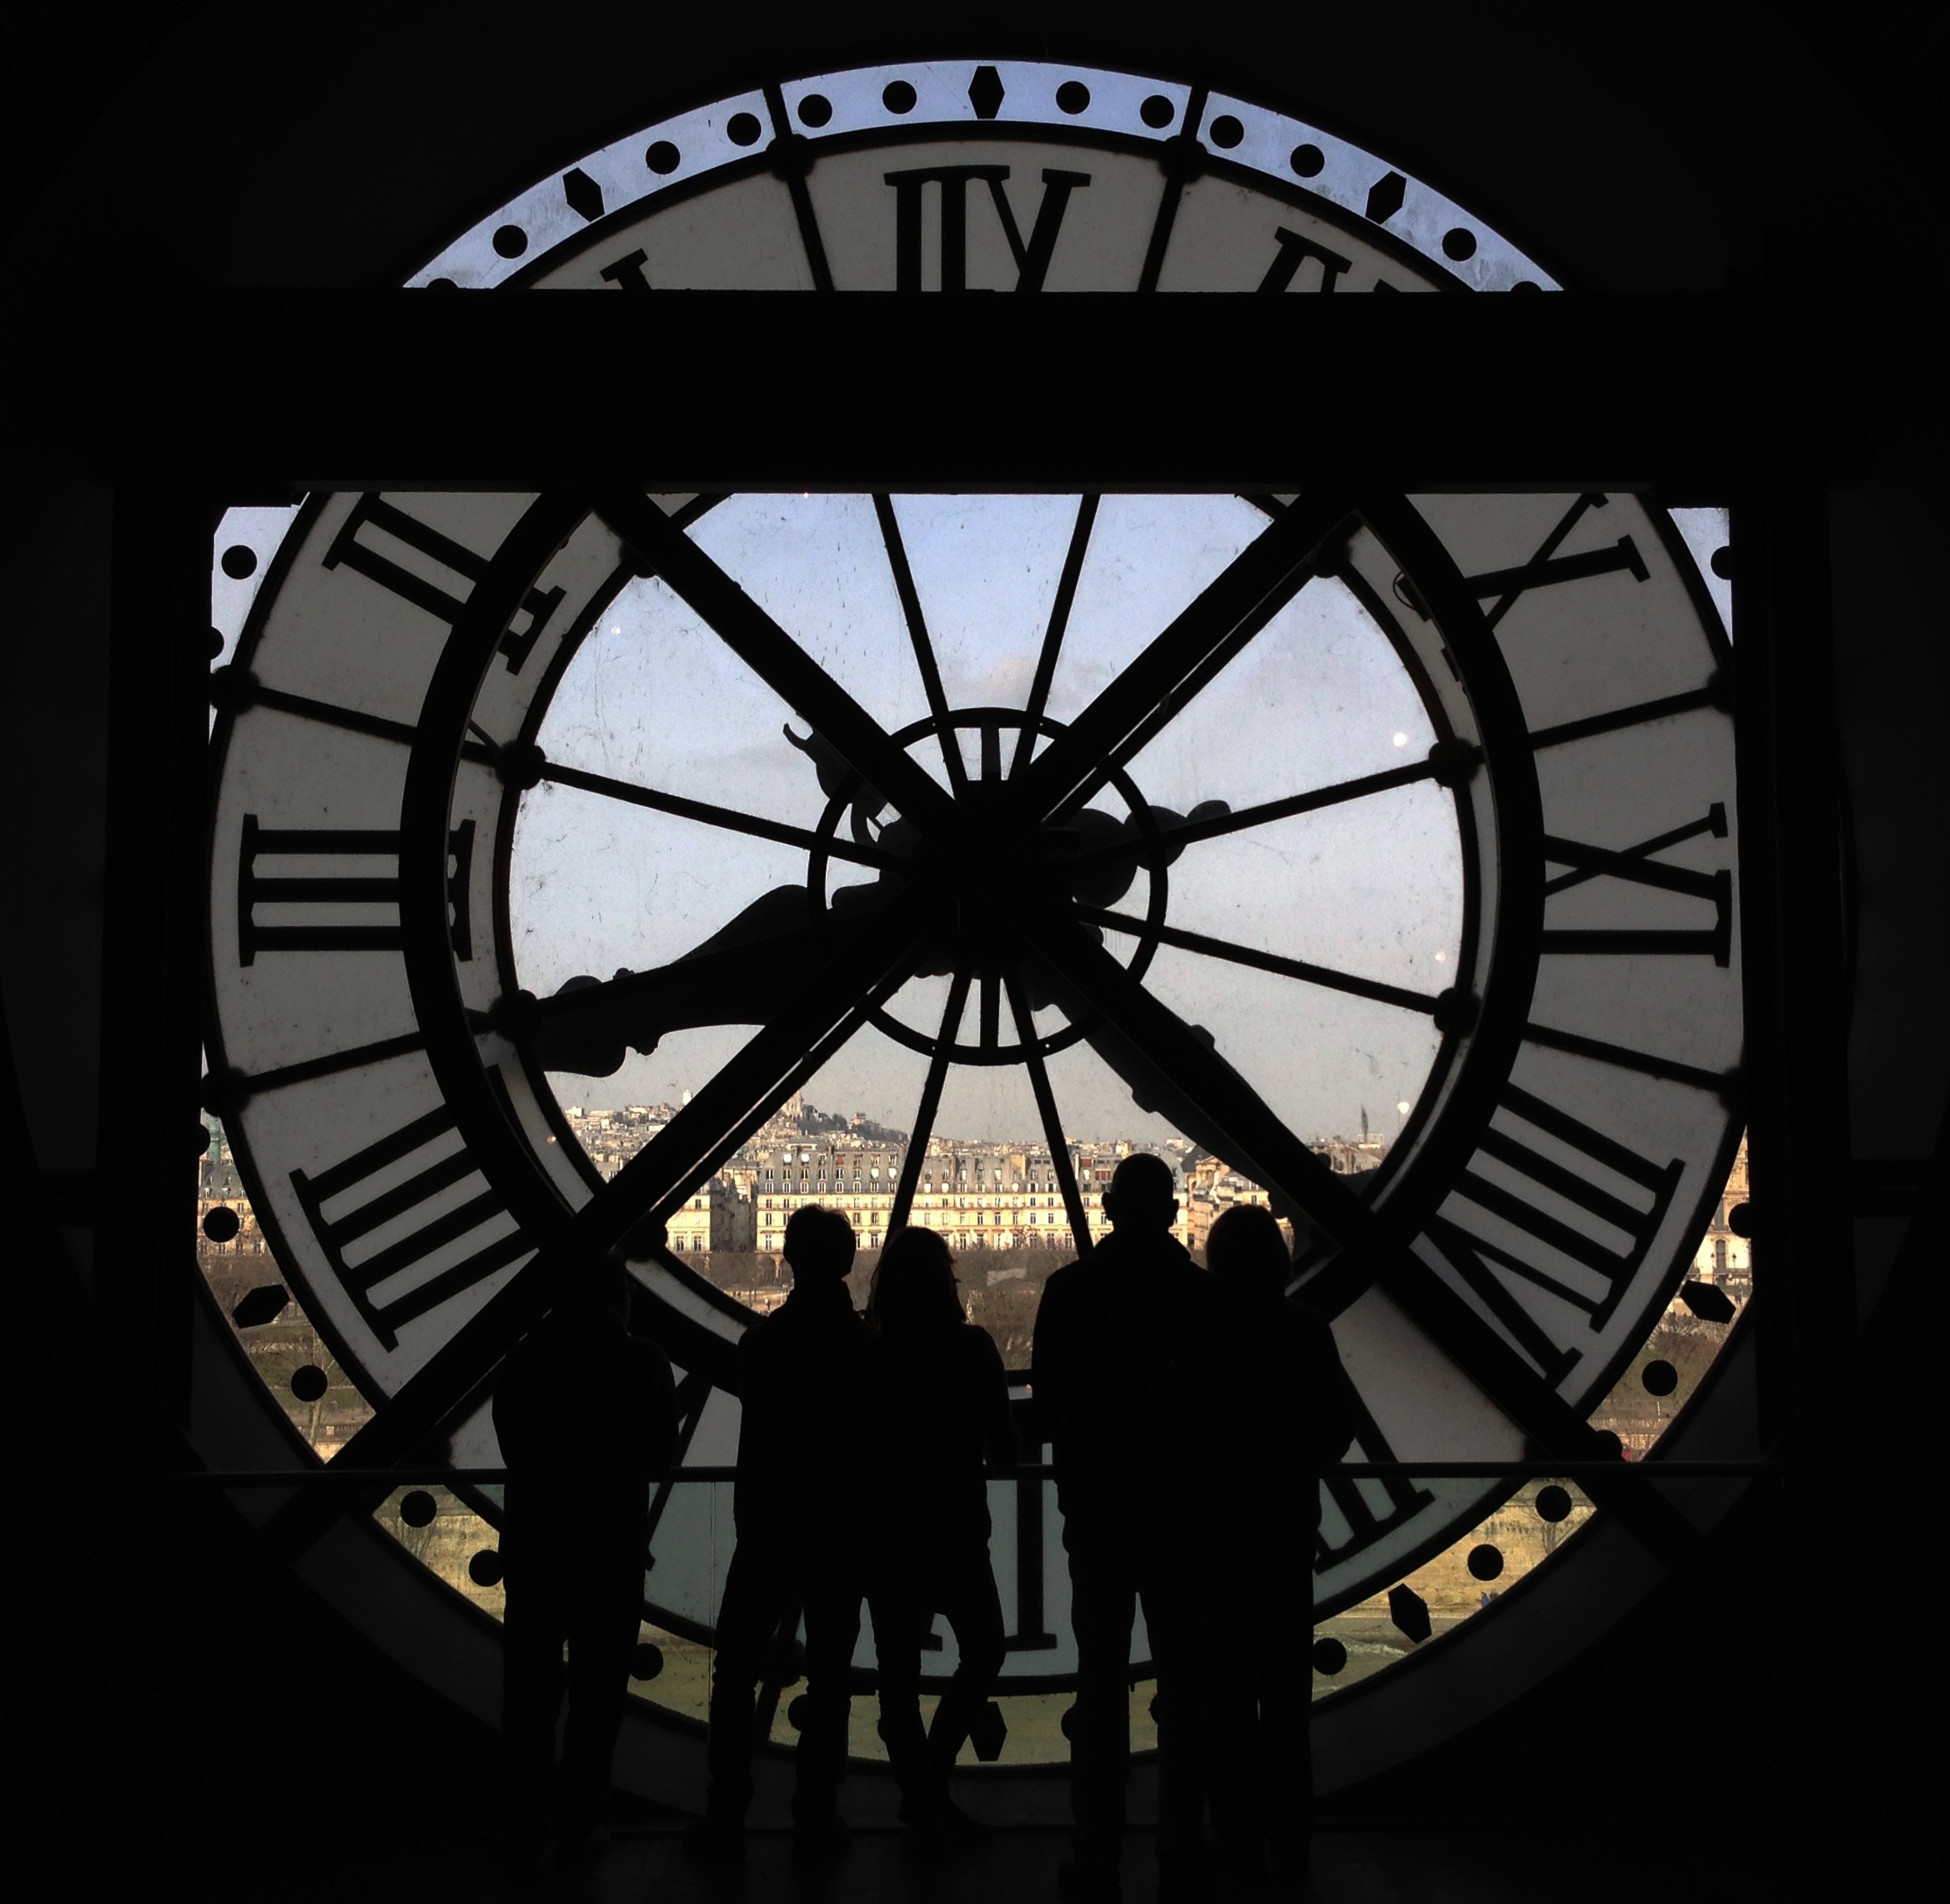
watch, landscape, light, wheel, window, glass, paris, museum, black, lighting, stained glass, circle, tourists, symmetry, dome, mus e d orsay